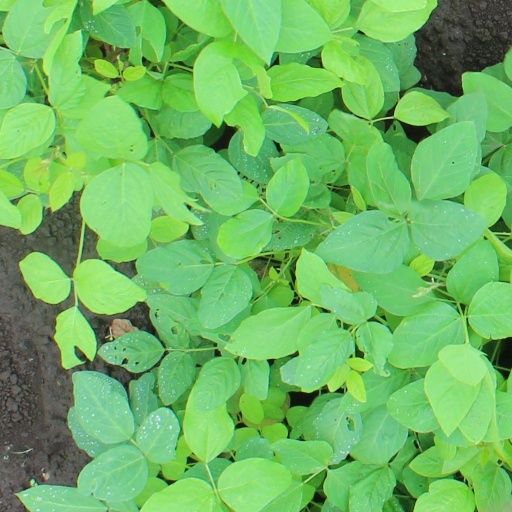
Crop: soybean